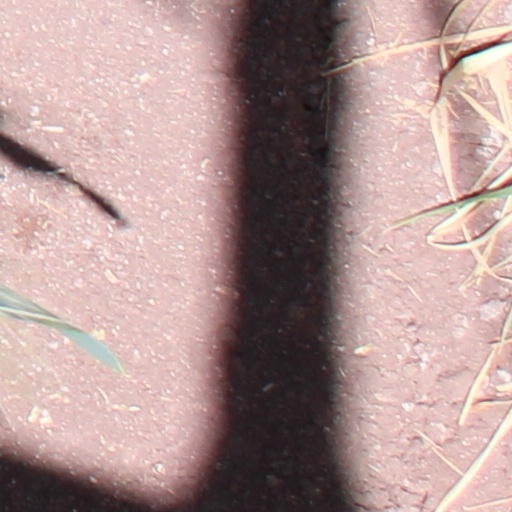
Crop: wheat